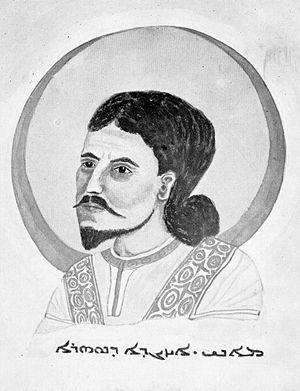
En philosophie, le dualisme est la thèse ou la doctrine métaphysique qui établit l'existence de deux principes irréductibles et indépendants, au contraire du monisme, qui n'en pose qu'un seul. D'après les conceptions dualistes du monde, il existe deux réalités de nature indépendante régies par des principes différents ou antagonistes.
Augustin d'Hippone ou Saint Augustin, né le 13 novembre 354 à Thagaste, un municipe de la province d'Afrique, et mort le 28 août 430 à Hippone, est un philosophe et théologien chrétien romain de la classe aisée. Avec Ambroise de Milan, Jérôme de Stridon et Grégoire le Grand, il est l'un des quatre Pères de l'Église occidentale et l’un des trente-six docteurs de l’Église.
Le Codex Mani de Cologne est un codex en papyrus, de la taille d'une boîte d'allumettes, daté du Vᵉ siècle selon la paléographie, et qui aurait été trouvé en 1969 près d'Assiout en Haute-Égypte. C'est toutefois au Caire qu'il apparaît, sans que l'on puisse être assuré de sa provenance précise. Il contient un texte grec décrivant une partie de la vie et de l'enseignement du prophète Mani, le fondateur de la religion manichéenne. Cette découverte a permis d'en savoir beaucoup plus sur le fondateur de l'une des religions les plus influentes du passé.
Contre Faustus, ou Contre Fauste, le Manichéen est un traité théologique et polémique d'Augustin d'Hippone divisé en 33 livres, qui cherche à réfuter les thèses manichéennes de Faustus de Milève. Augustin fut lui-même tenté par le manichéisme avant de s'en démarquer et de le considérer comme une religion erronée. L'ouvrage a participé à faire de la religion de Mani une hérésie pour l'Église catholique.